Bielefeld Hauptbahnhof

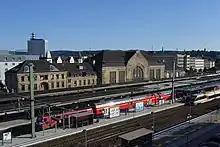
Bielefeld Hauptbahnhof, north-west view

In 1946 and 1947 Bielefeld station was the headquarters of the railways of the American and British occupation zone ("Hauptverwaltung der Eisenbahnen des amerikanischen und britischen Besatzungsgebiets"), from which Deutsche Bundesbahn emerged in 1949. The last act of the Deutsche Bundesbahn, "Generalbetriebsleitung" (general management) West, Bielefeld was to publish the official winter timetable for the period from 2 October 1949 to 13 May 1950.